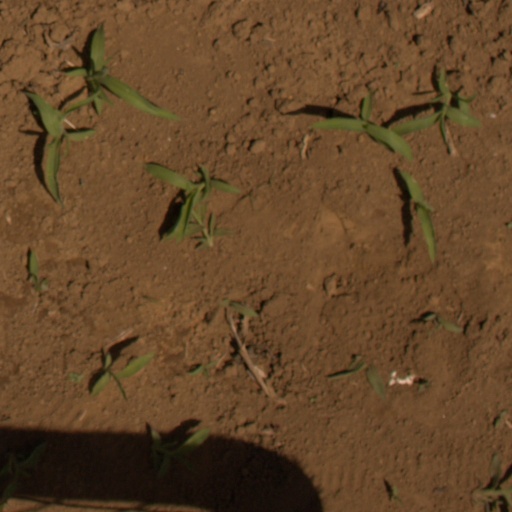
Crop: Jerusalem artichoke